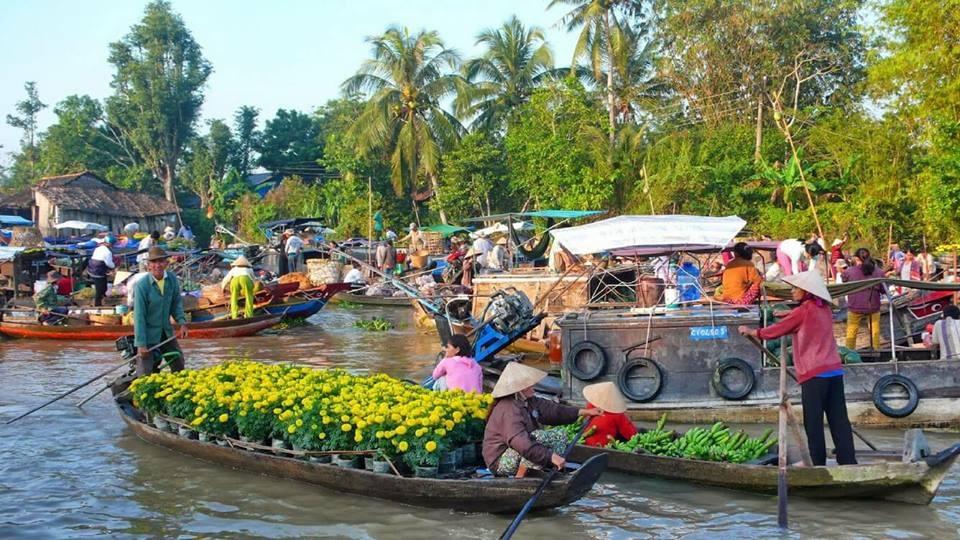
có nhiều chiếc thuyền chở hàng hoá ở trên sông